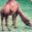
Label: camel